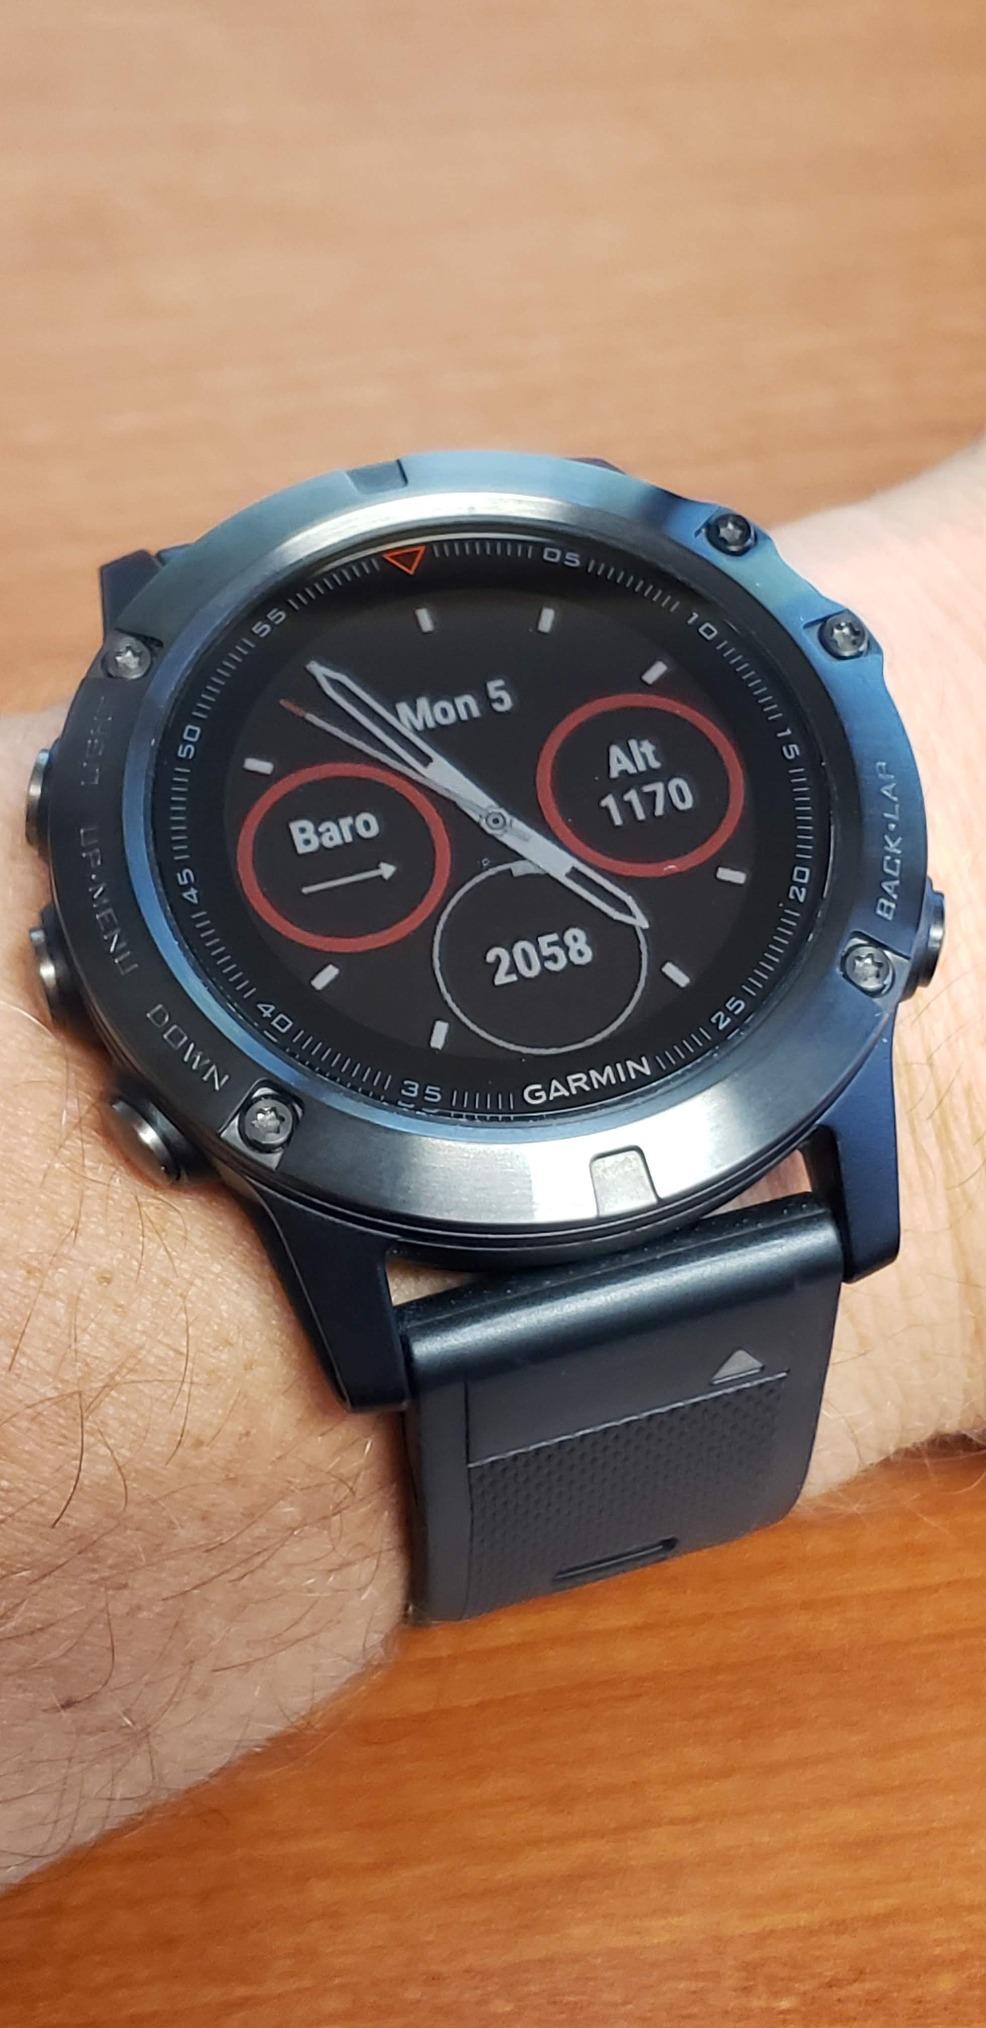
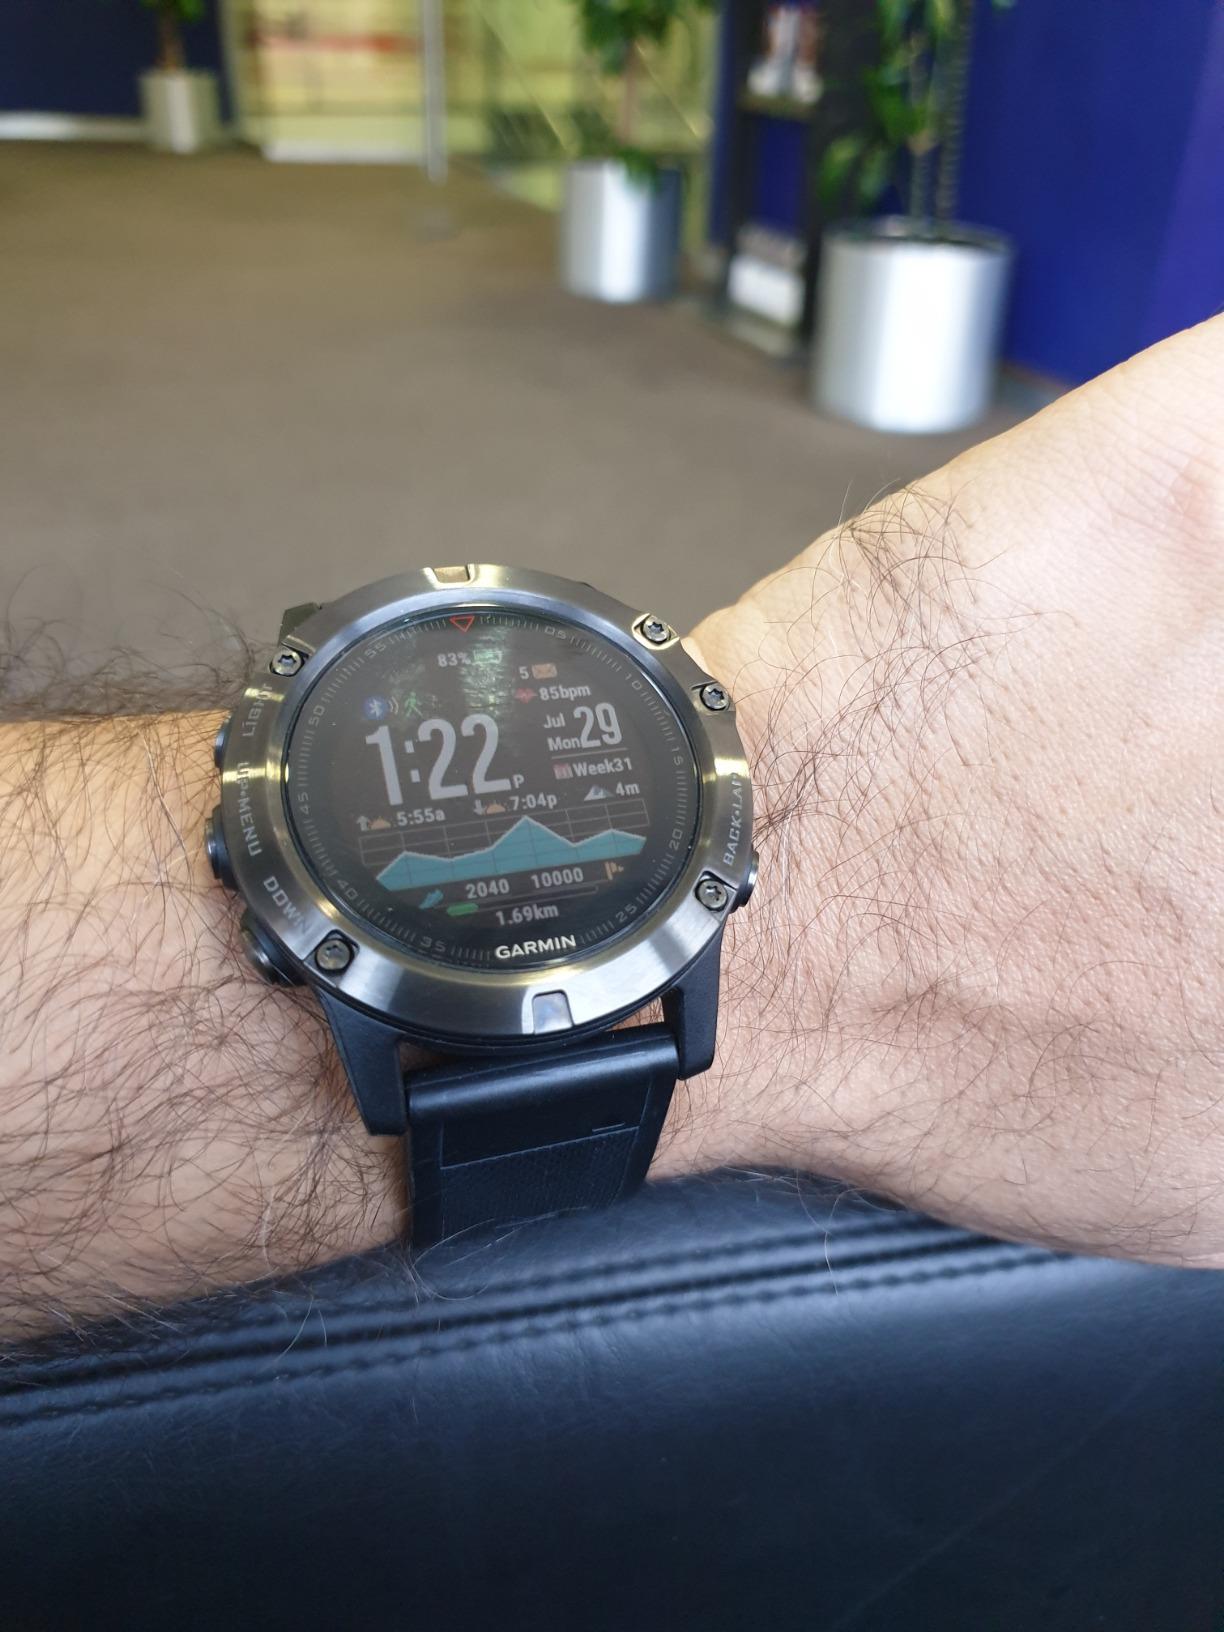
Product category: smartwatch
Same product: yes